Saltvik Prison

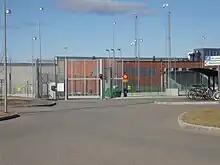

Saltvik Prison ( or "Anstalten Saltvik") is a prison located in Härnösand Municipality, Sweden. This prison has 134 cells.